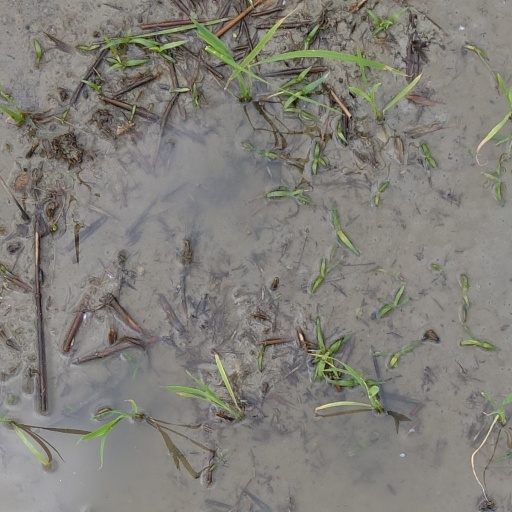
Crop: rice